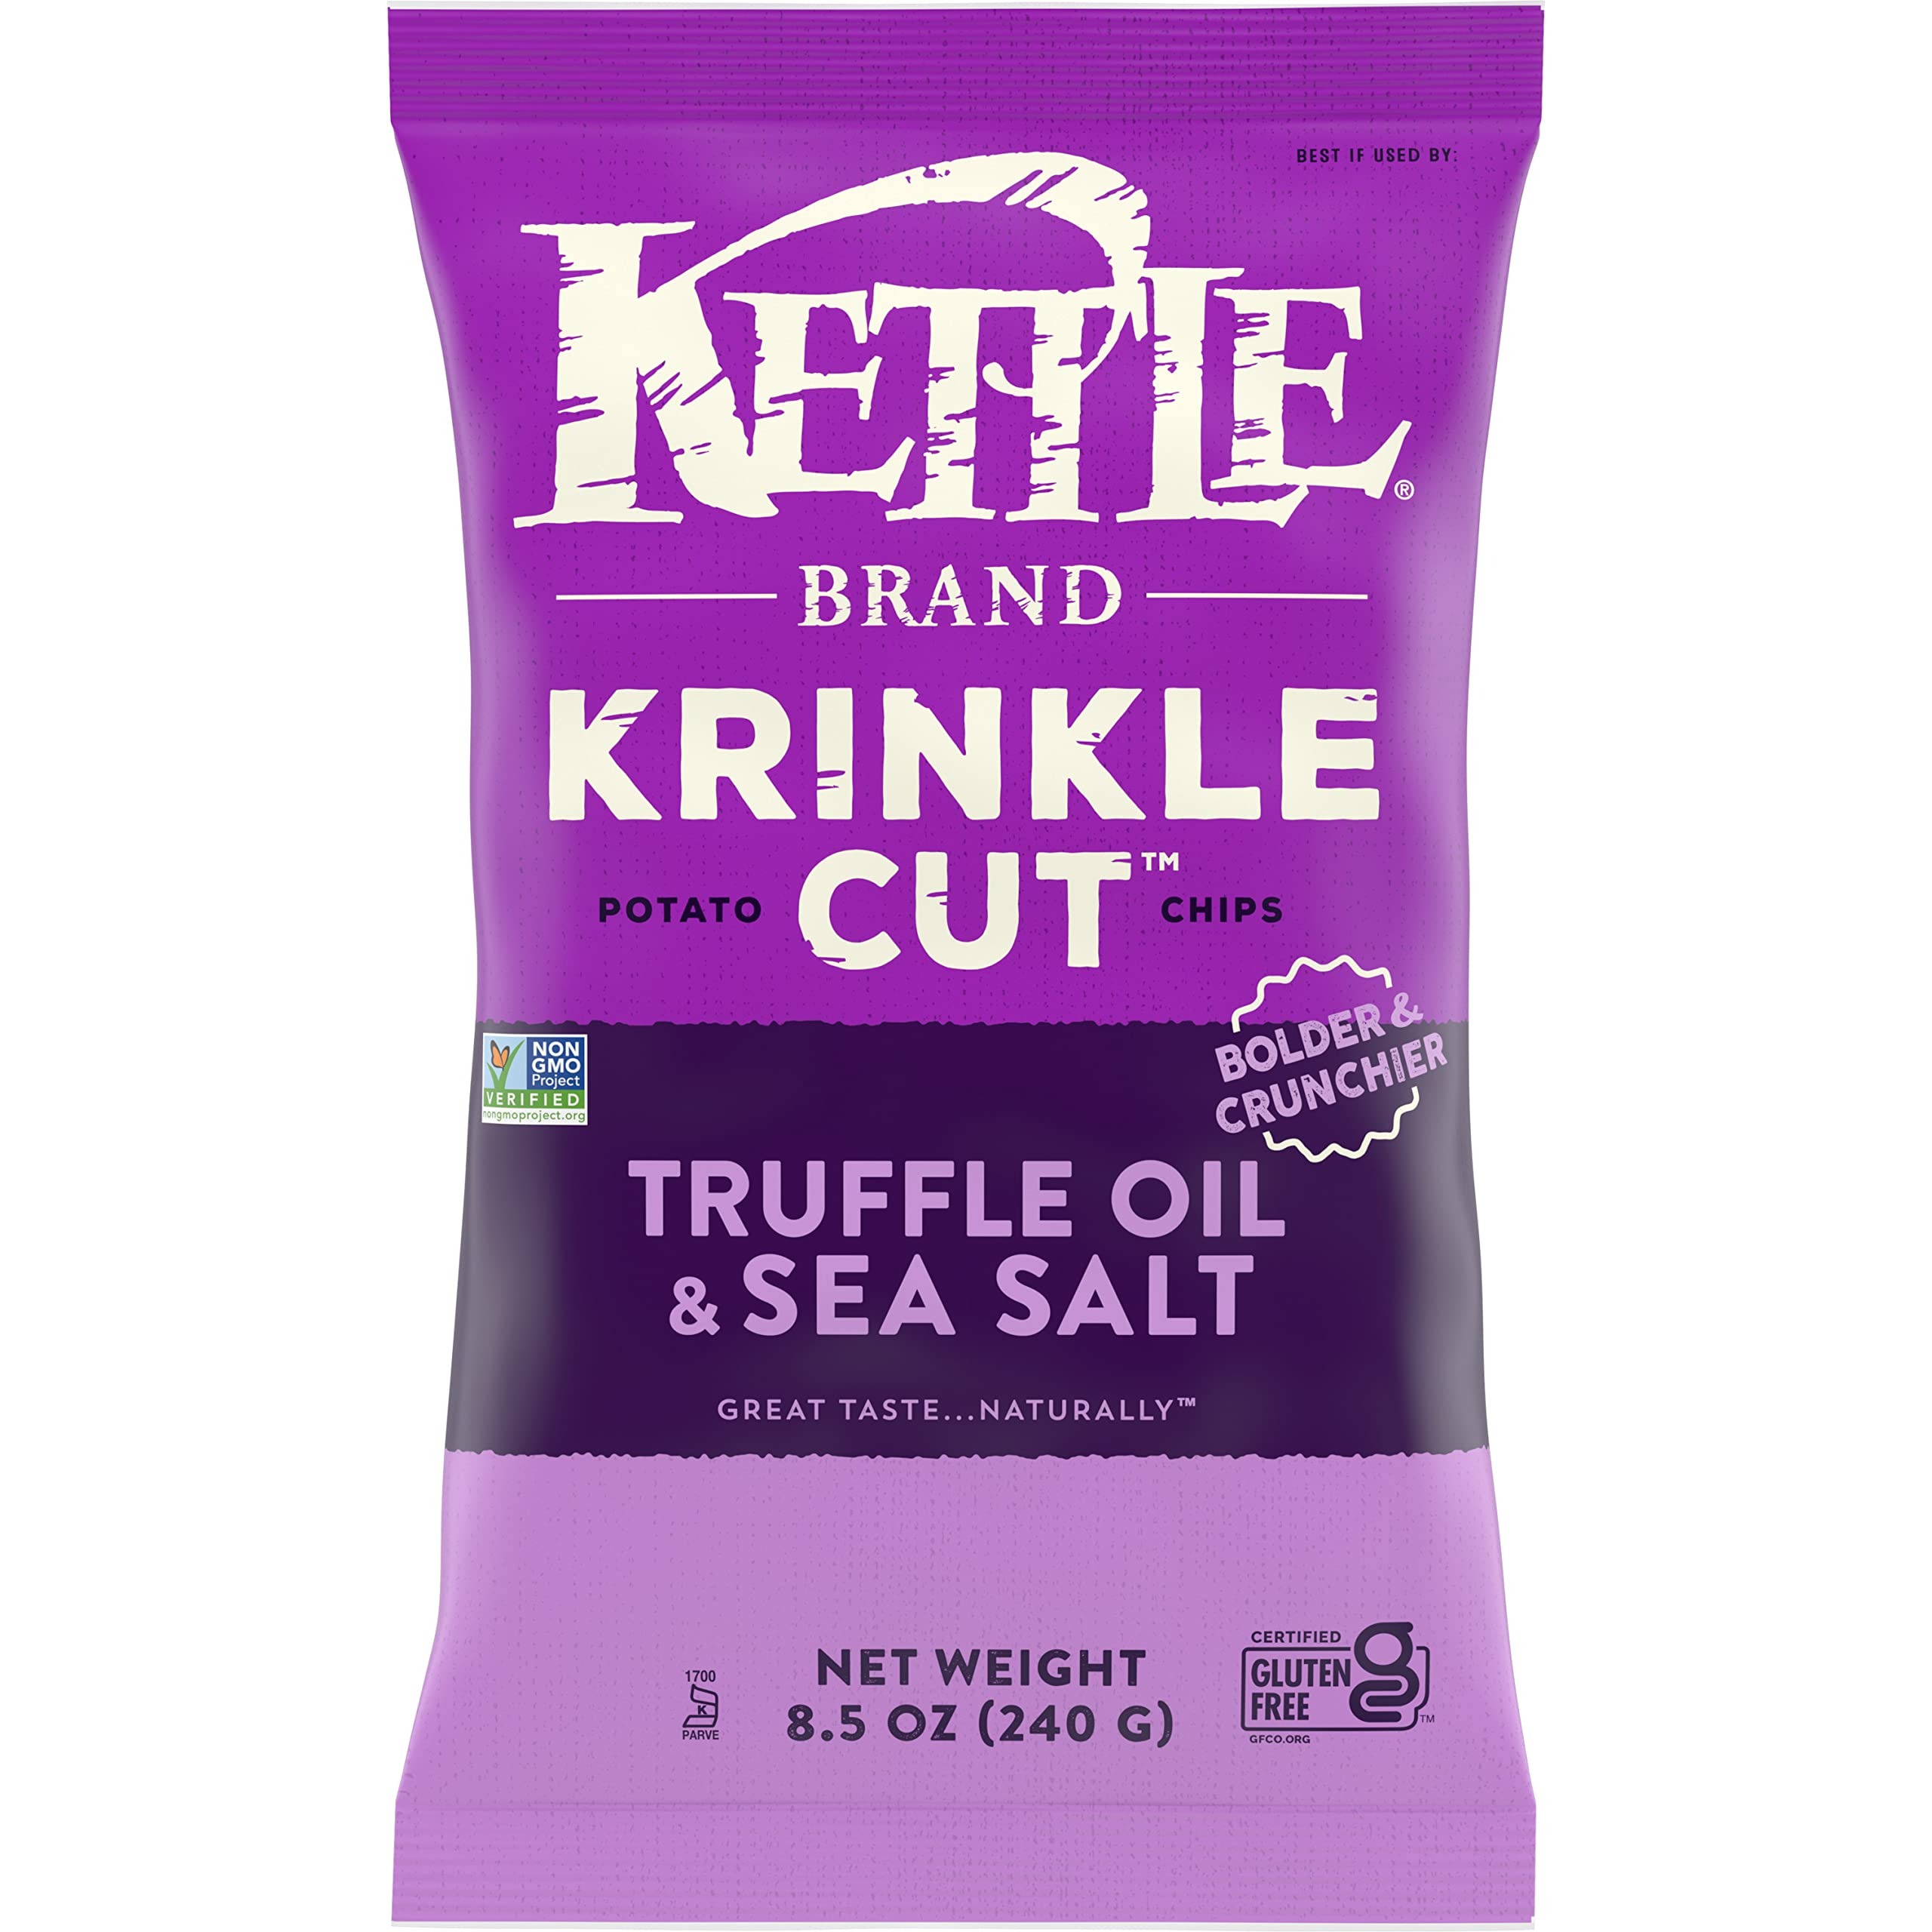
Item Name: Kettle Brand, Truffles Sea salt Chips, 8.5oz
Bullet Point: Kettle Brand, Truffles Sea salt Chips, 8.5oz
Value: 8.5
Unit: Ounce

Price: 4.74